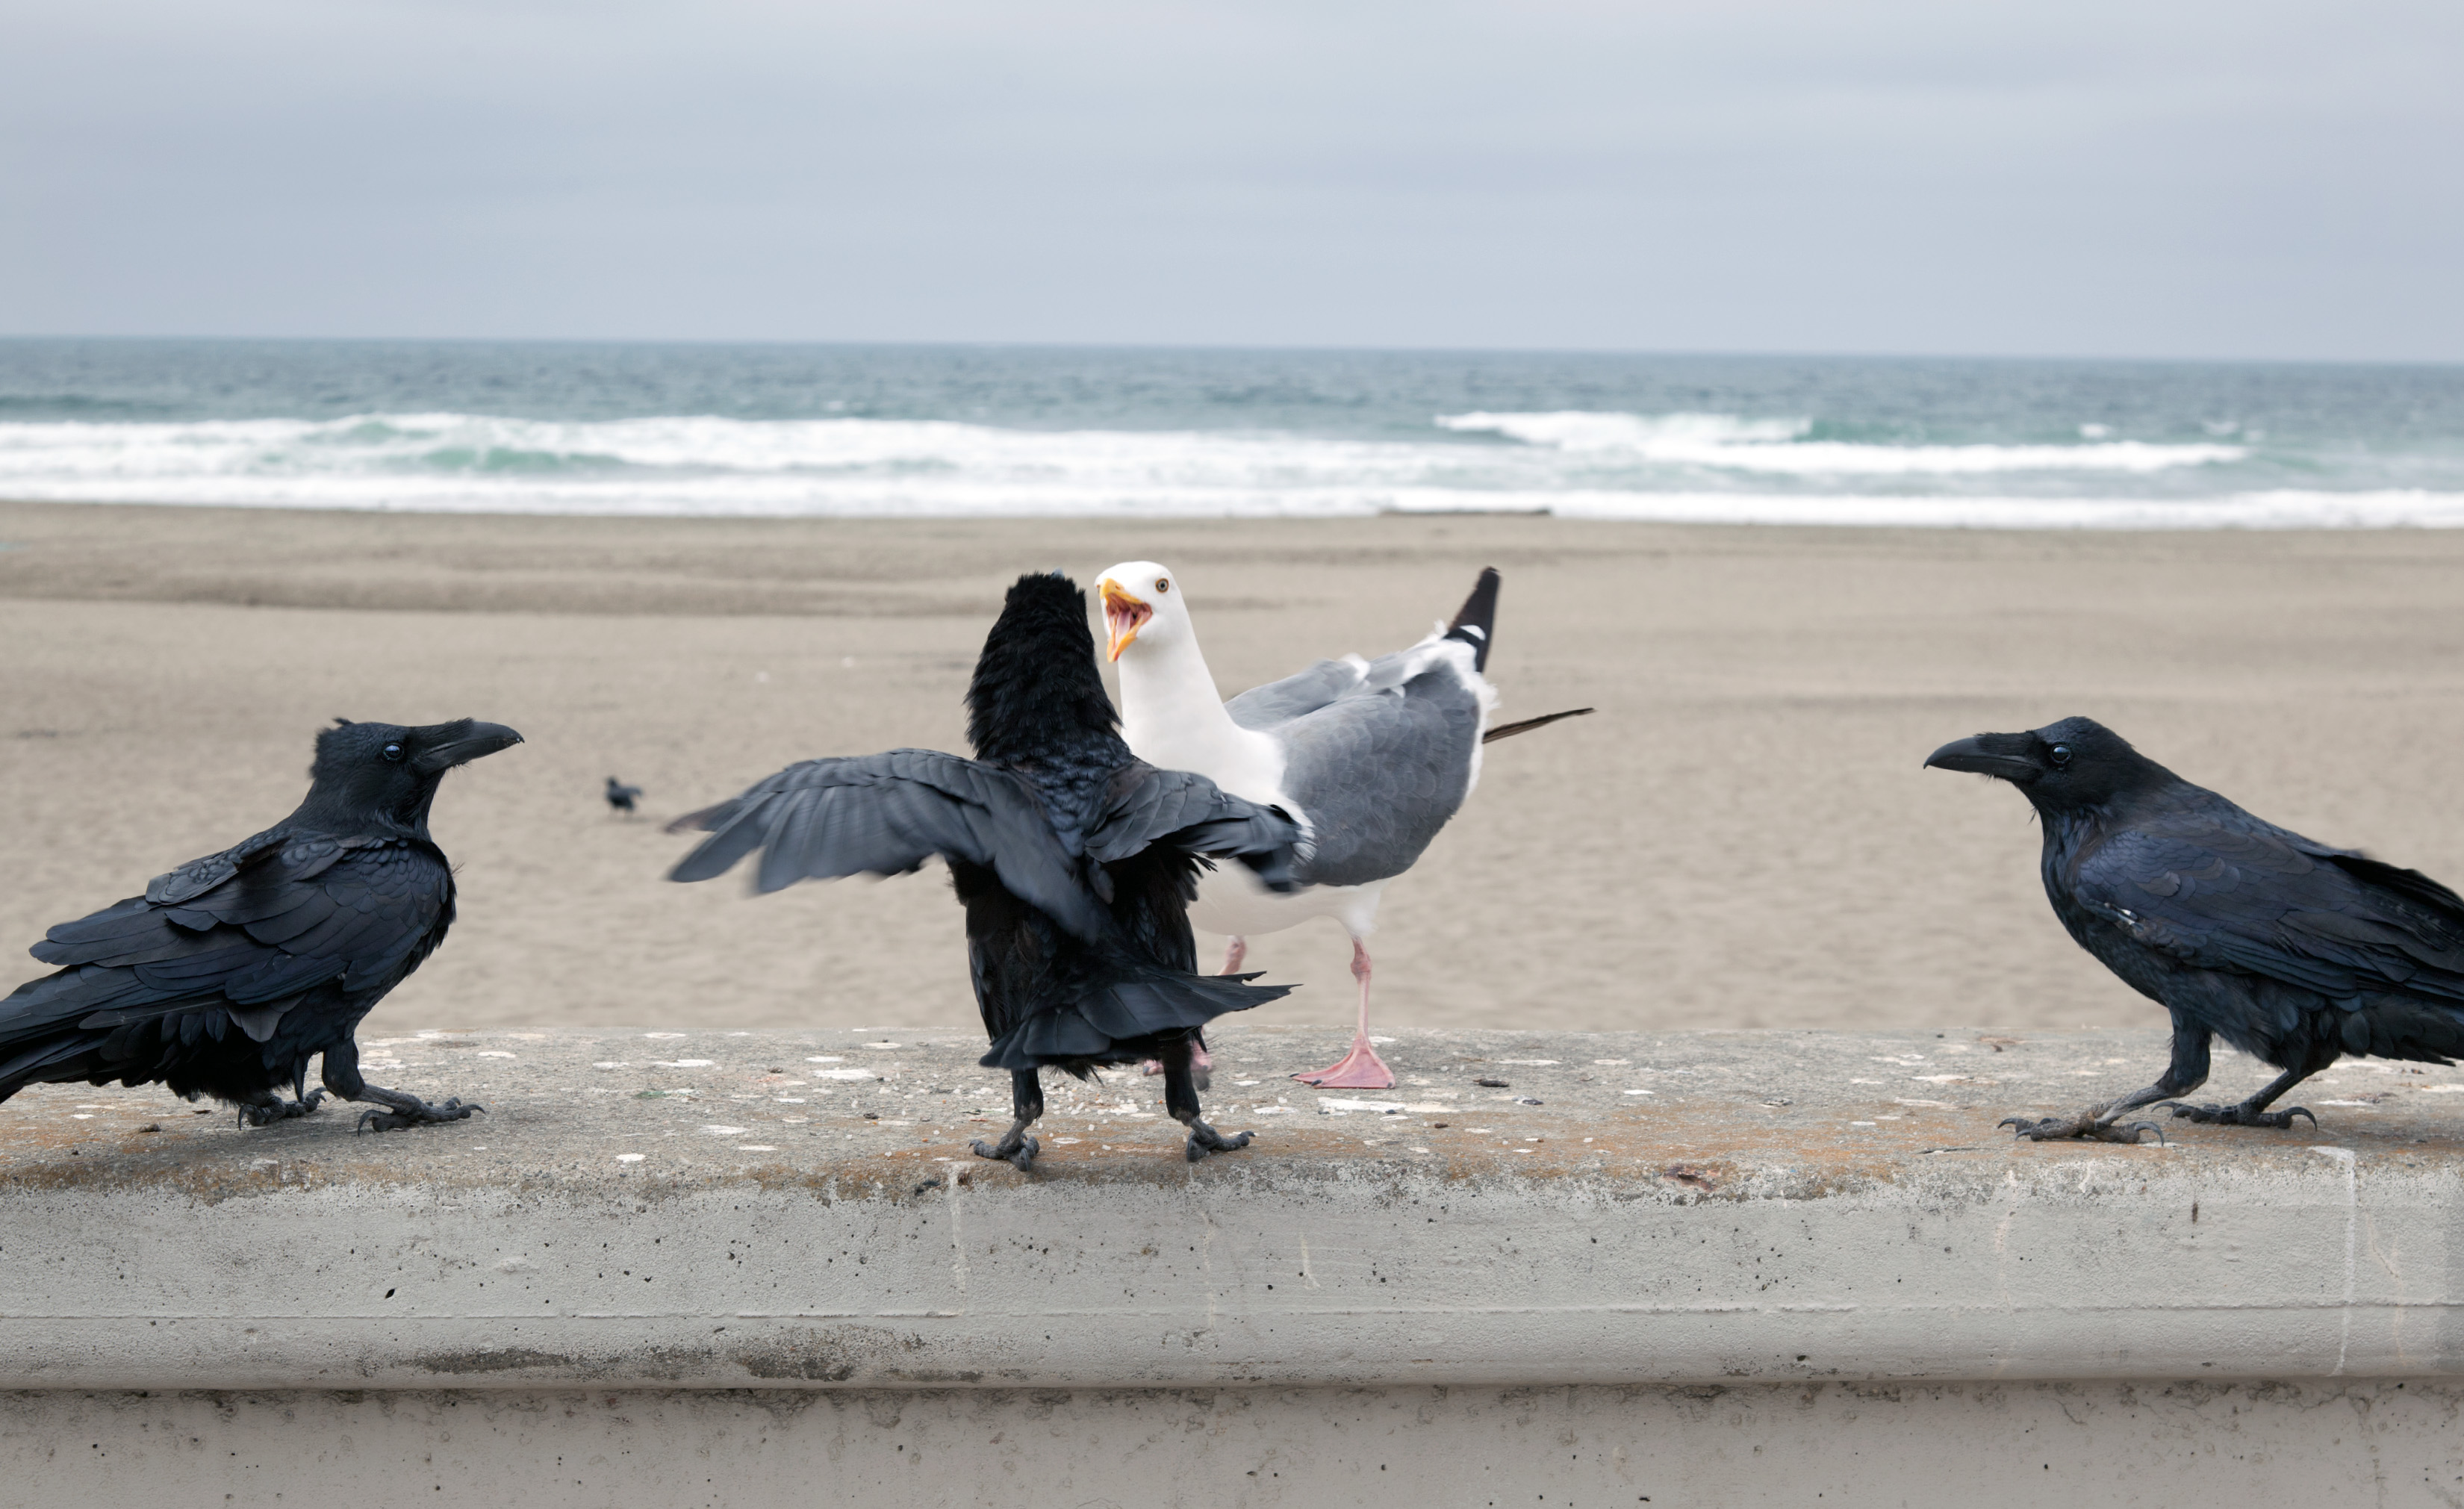
sea, bird, wildlife, fauna, crow, sanfrancisco, vertebrate, raven, american crow, perching bird, pigeons and doves, crow like bird